Anselm of Canterbury

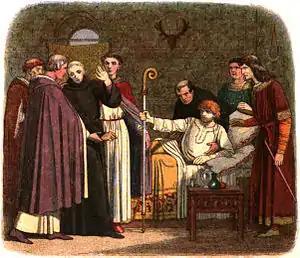
A 19th-century portrayal of Anselm being dragged to the cathedral by the English bishops

Following the Norman Conquest of England in 1066, devoted lords had given the abbey extensive lands across the Channel. Anselm occasionally visited to oversee the monastery's property, to wait upon his sovereign William I of England (formerly Duke William II of Normandy), and to visit Lanfranc, who had been installed as archbishop of Canterbury in 1070. He was respected by William I and the good impression he made while in Canterbury made him the favourite of its cathedral chapter as a future successor to Lanfranc. Instead, upon the archbishop's death in 1089, King William II—William Rufus or William the Red—refused the appointment of any successor and appropriated the see's lands and revenues for himself. Fearing the difficulties that would attend being named to the position in opposition to the king, Anselm avoided journeying to England during this time. The gravely ill Hugh, Earl of Chester, finally lured him over with three pressing messages in 1092, seeking advice on how best to handle the establishment of the new monastery of St Werburgh at Chester. Hugh had recovered by the time of Anselm's arrival, and Anselm was occupied four or five months organizing the new community. He then travelled to his former pupil Gilbert Crispin, abbot of Westminster, and waited, apparently delayed by the need to assemble the donors of Bec's new lands in order to obtain royal approval of the grants.